ZDF

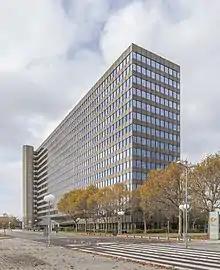
The ZDF administrative headquarters in Mainz

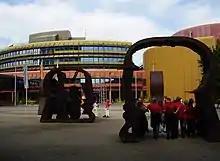
The ZDF broadcasting centre in Mainz

In 1959, the government of Konrad Adenauer began preparations to form a second nationwide television network with the intention of competing with ARD. Adenauer perceived ARD's news coverage to be too critical of his government, and believed that two of the organizations primarily responsible for its news reporting – the "Deutsche Presse-Agentur" and "Nordwestdeutscher Rundfunk", which produced the nightly "Tagesschau" – were too close to the opposition Social Democratic Party (SPD) to ever be able to report neutrally on his Christian Democratic Union government. The new television company called the "Freies Fernsehen Gesellschaft" (Free Television Society) but derisively called "Adenauer-Fernsehen" (Adenauer's television) by critics, was founded on 25 July 1960.